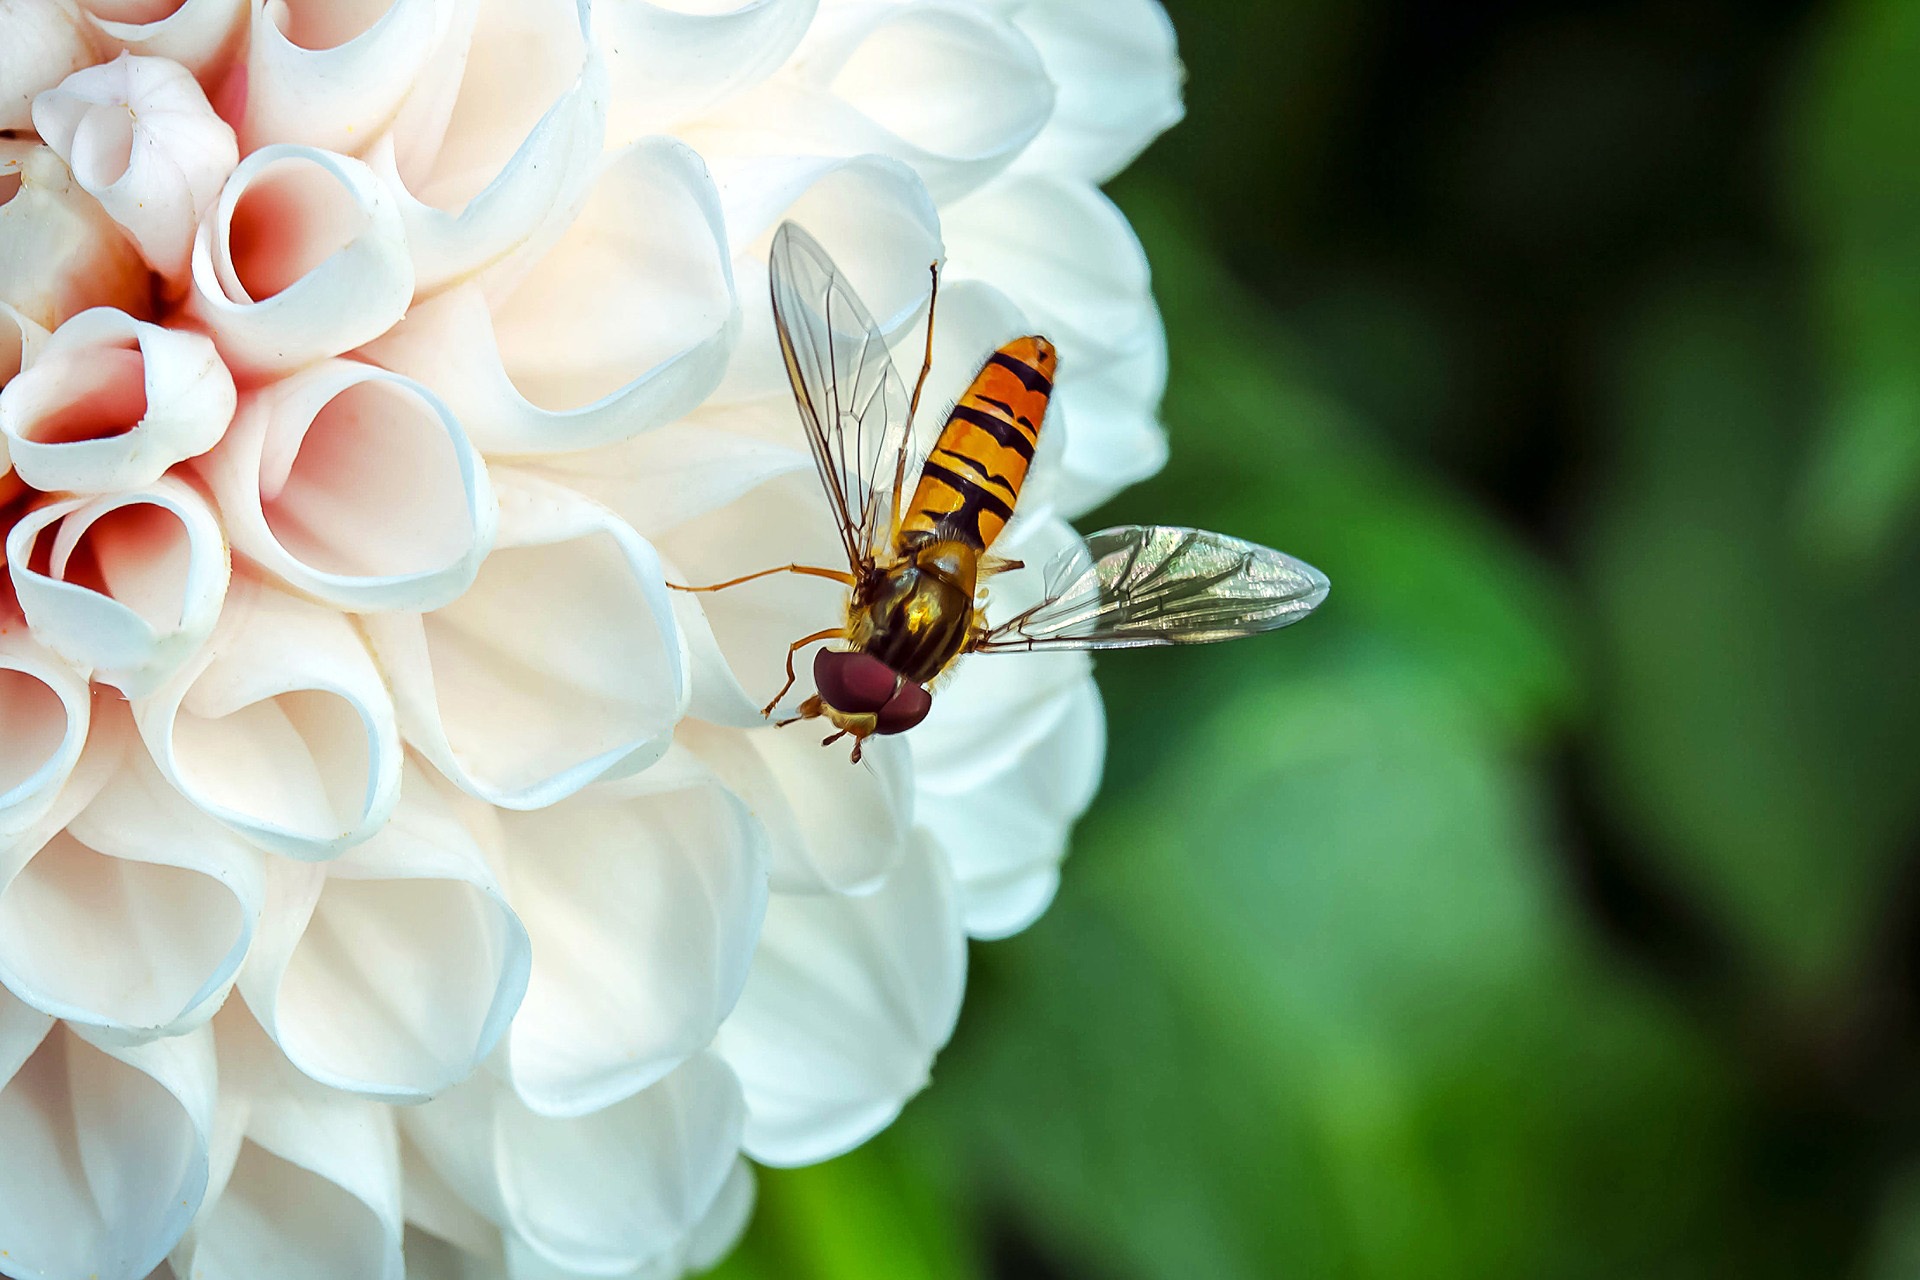
nature, blossom, plant, white, photography, flower, petal, bloom, animal, fly, green, insect, botany, butterfly, flora, fauna, invertebrate, close up, dahlia, bee, nectar, macro photography, honey bee, hover fly, mist bee, nectar search, collect nectar, pollinator, white dahlia, moths and butterflies